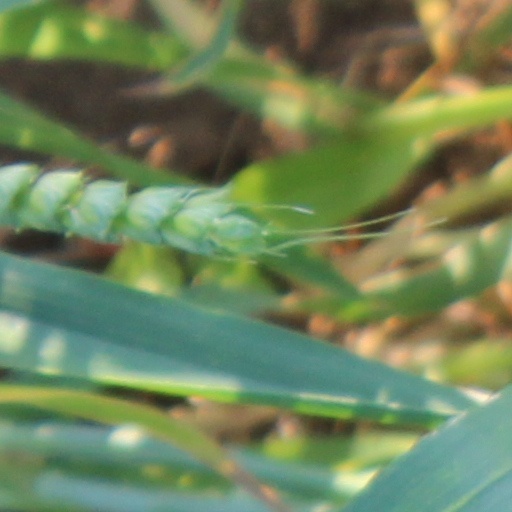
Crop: wheat